Archery at the 2015 Summer Universiade – Women's individual recurve

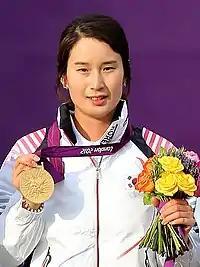
Ki Bo-bae (pictured at the 2012 Summer Olympics) successfully defending her individual Summer Universiade title.

The ranking round held on the morning of Saturday, 4 July was dominated by the three South Korean entries of Ki, Choi, and Kang Chae-young. Ki topped the standings with a new world record total for a 72-arrow round, scoring 686 to beat the existing record of Park Sung-hyun, set in 2004, by four points. It was not initially clear whether Ki's score would be officially recognised due to conflicting information about whether the Summer Universiade competition met World Archery standards for a new record to be set. The Gwangju Universiade Organising Committee later confirmed on the following Wednesday that Ki would indeed stand as the new world record holder.